Odderøya

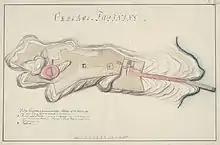
Map of the first "Odderøe Fortress", located on what later was nicknamed "The lazaretto height" (about 1800)

There are signs of ancient human activity on Odderøya. At Bendiksbukta, a dagger, an ax, and other tools of flint dating back to the Stone Age (Around the year 1000 BC) have been found. On Odderøya, there are many interesting traces of military activity. Within this defined geographic area, there are military fortifications stretching from the Great Northern War to the end of the Cold War. Key tracks from the battle of 9 April 1940 (Operation Weserübung) are partially visible. There has been military activity on Odderøya from 1667 until 1999, when the fortress was phased out.